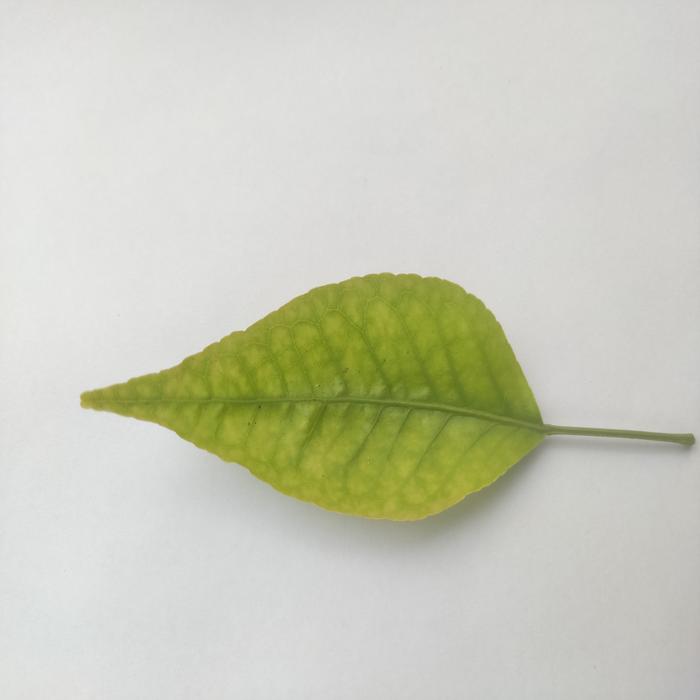
Crop: Aegle Marmelos
Leaf condition: Cercospora_Leaf